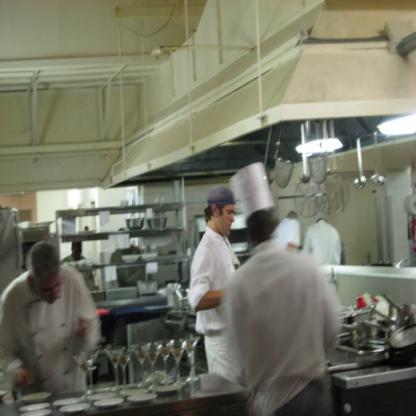
Scene: Indoor